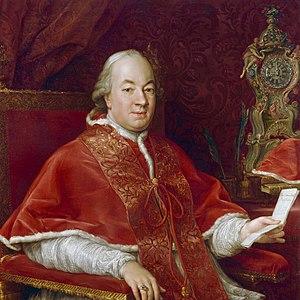
Pie VI (pape)
La liste des familles belges de la noblesse pontificale inclut les familles belges ayant été anoblies par bref apostolique par un souverain pontife. L’annexion des États pontificaux en 1870, qui marqua la fin de la souveraineté du pape sur ses États, réalisa l’unité entre l’ancienne noblesse féodale, le patriciat civique et la noblesse qu’ils avaient créée. Depuis que le souverain pontife exerce son autorité sur les États pontificaux au même titre que les souverains laïques, les papes ont exercé un pouvoir temporel et comme tout souverain temporel, ils ont été entourés par une noblesse, par une cour et par une administration.